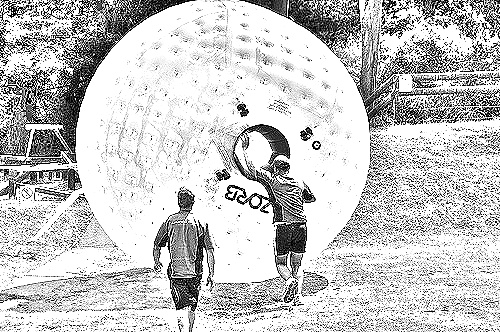
Portrait style: Sketch Portrait